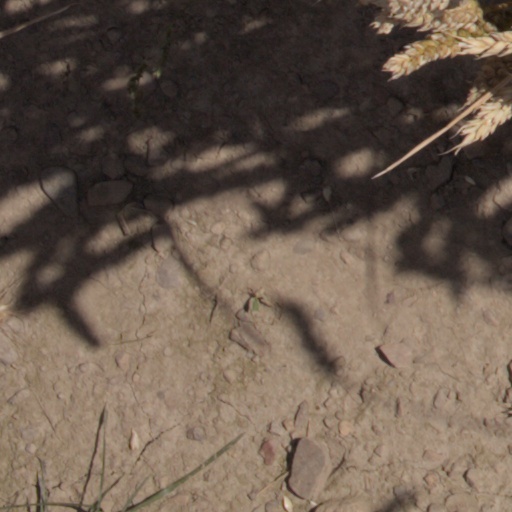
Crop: wheat